Anthony Richardson (American football)

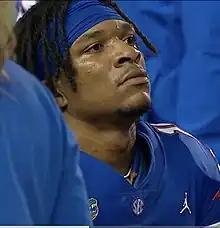
Richardson with the Florida Gators in 2022

Richardson appeared in just four games during his first year at Florida in 2020, completing one of two passes for 27 yards with a touchdown and interception. He was able to redshirt his first year of collegiate eligibility. Richardson entered 2021 as the backup to Emory Jones. Against the LSU Tigers, he replaced Jones and completed 10 of 19 passes for 167 yards with three touchdowns, two interceptions and a rushing touchdown.